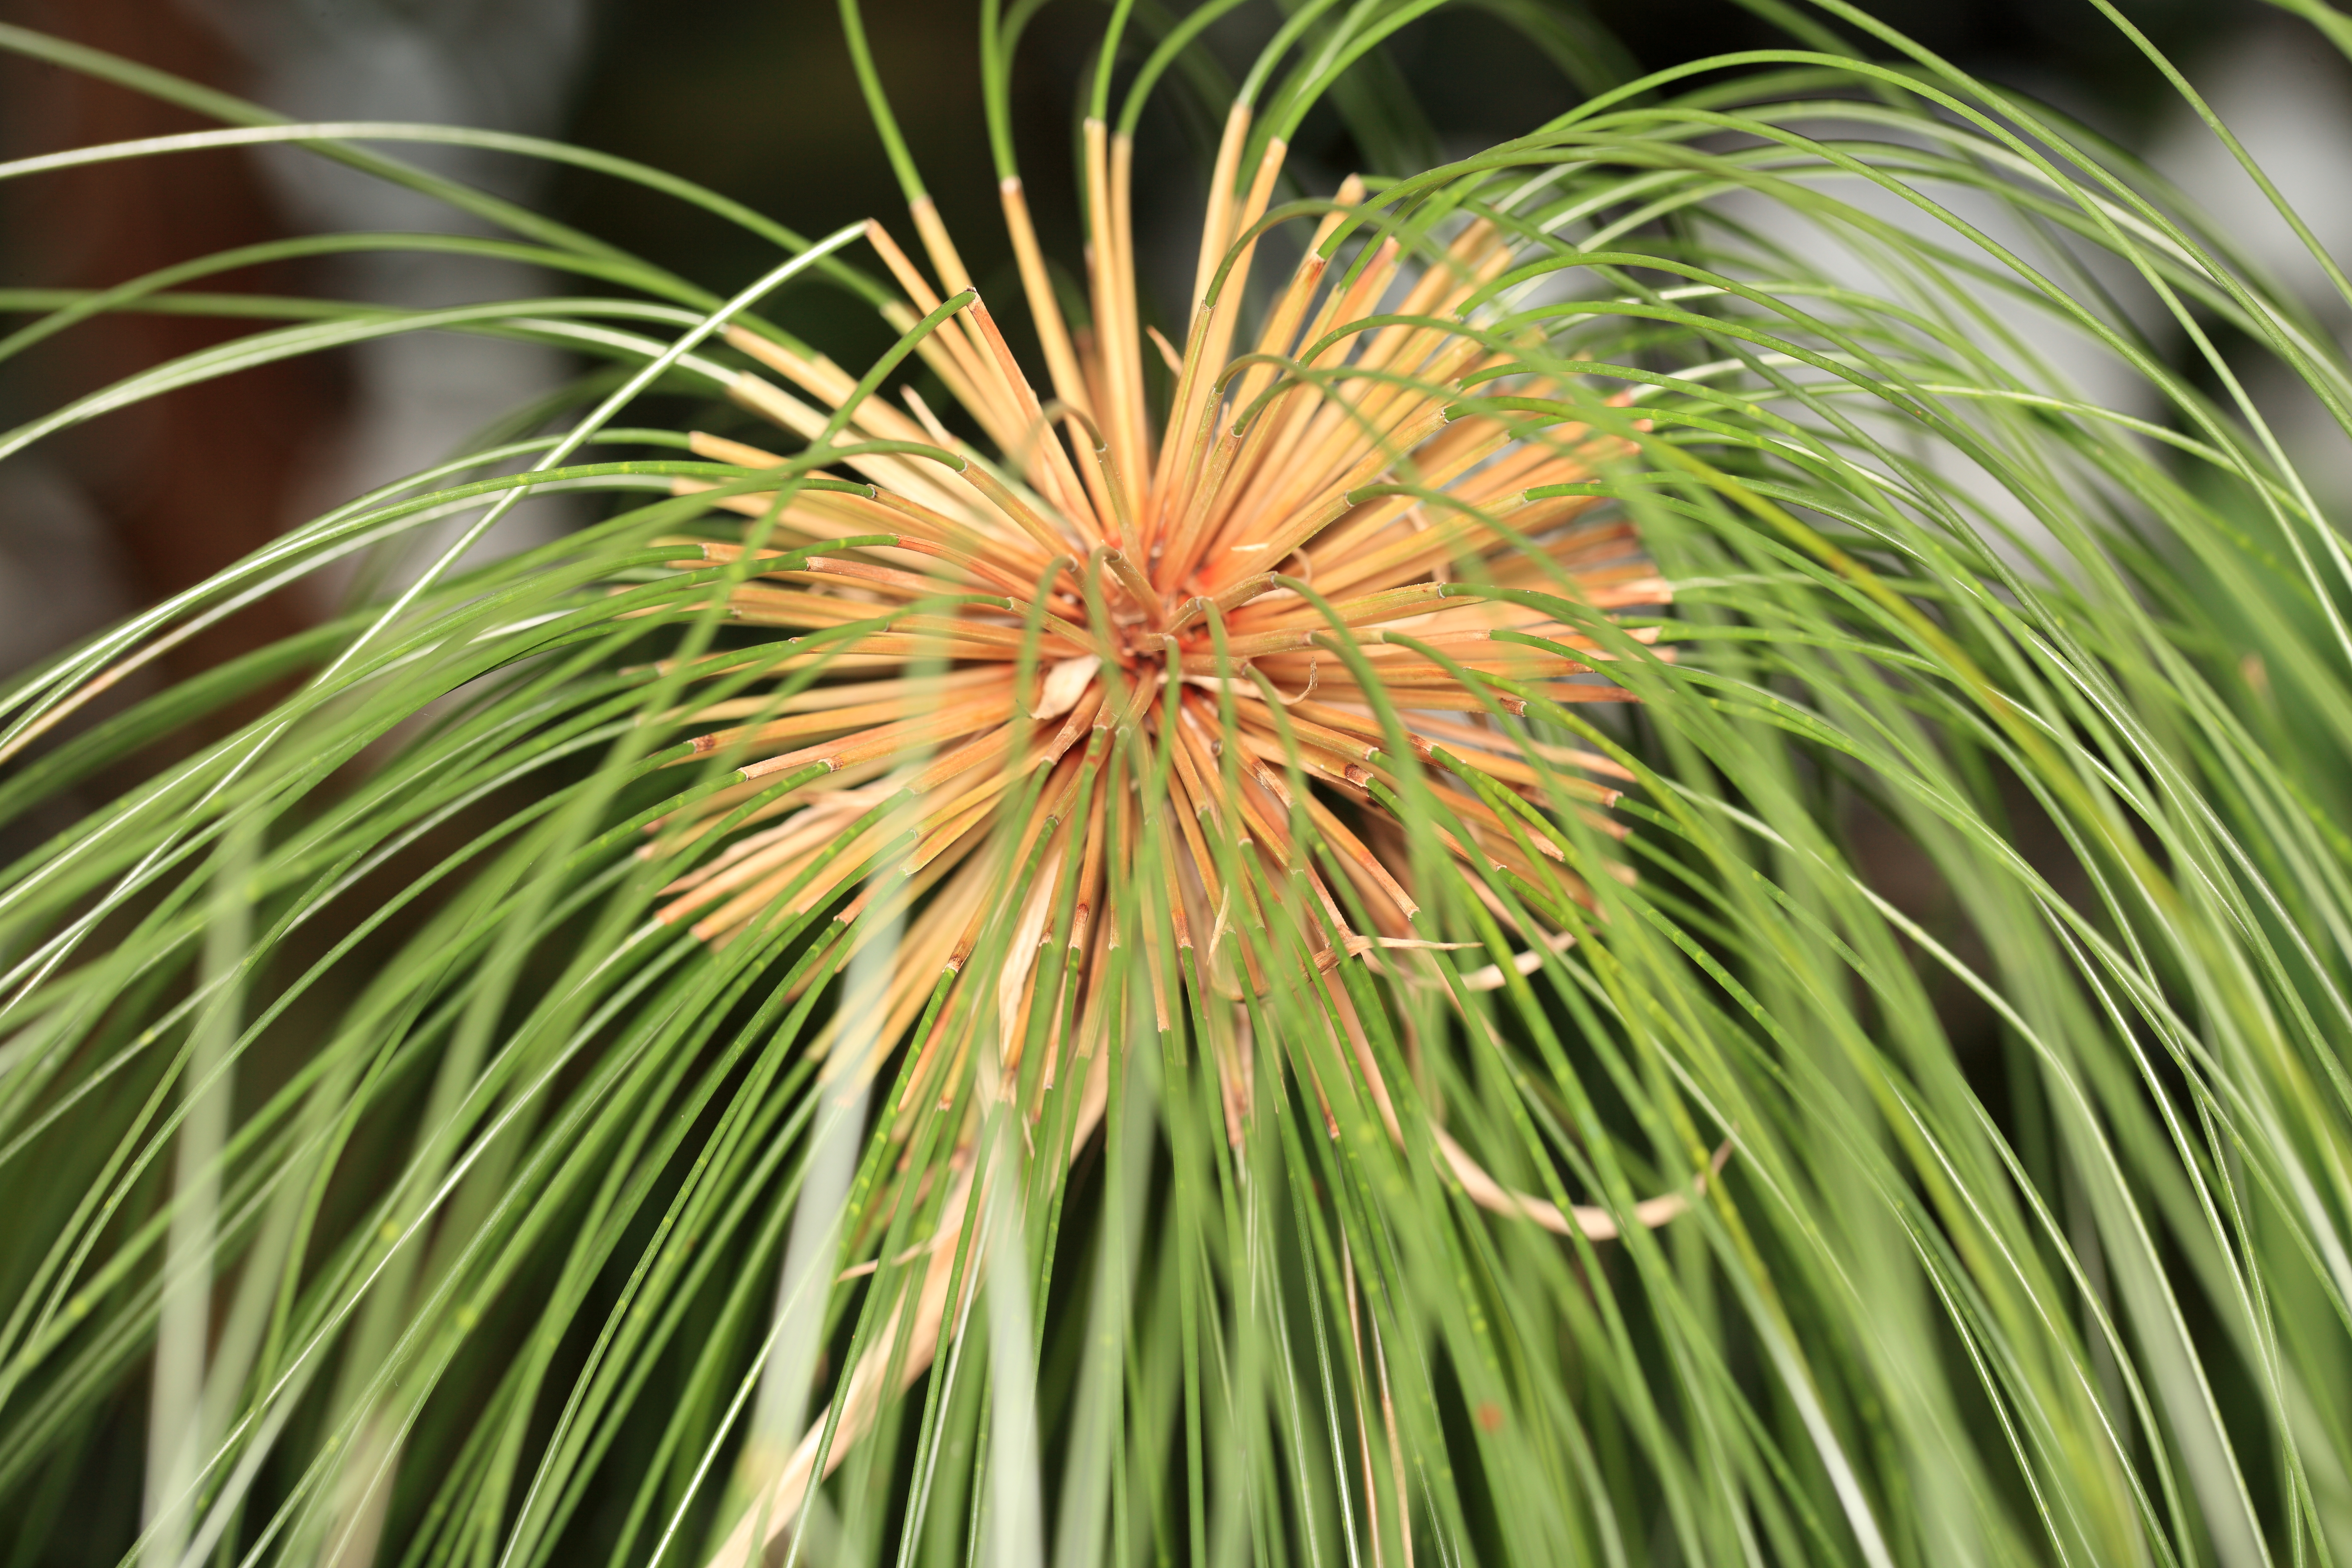
tree, grass, branch, plant, leaf, flower, high, produce, park, botany, flora, tokyo, 5d, hires, markii, egyptian, hi, res, resolution, yumenoshima, koutouku, papyrus, flowering plant, cyperuspapyrus, grass family, woody plant, land plant, arecales, palm family